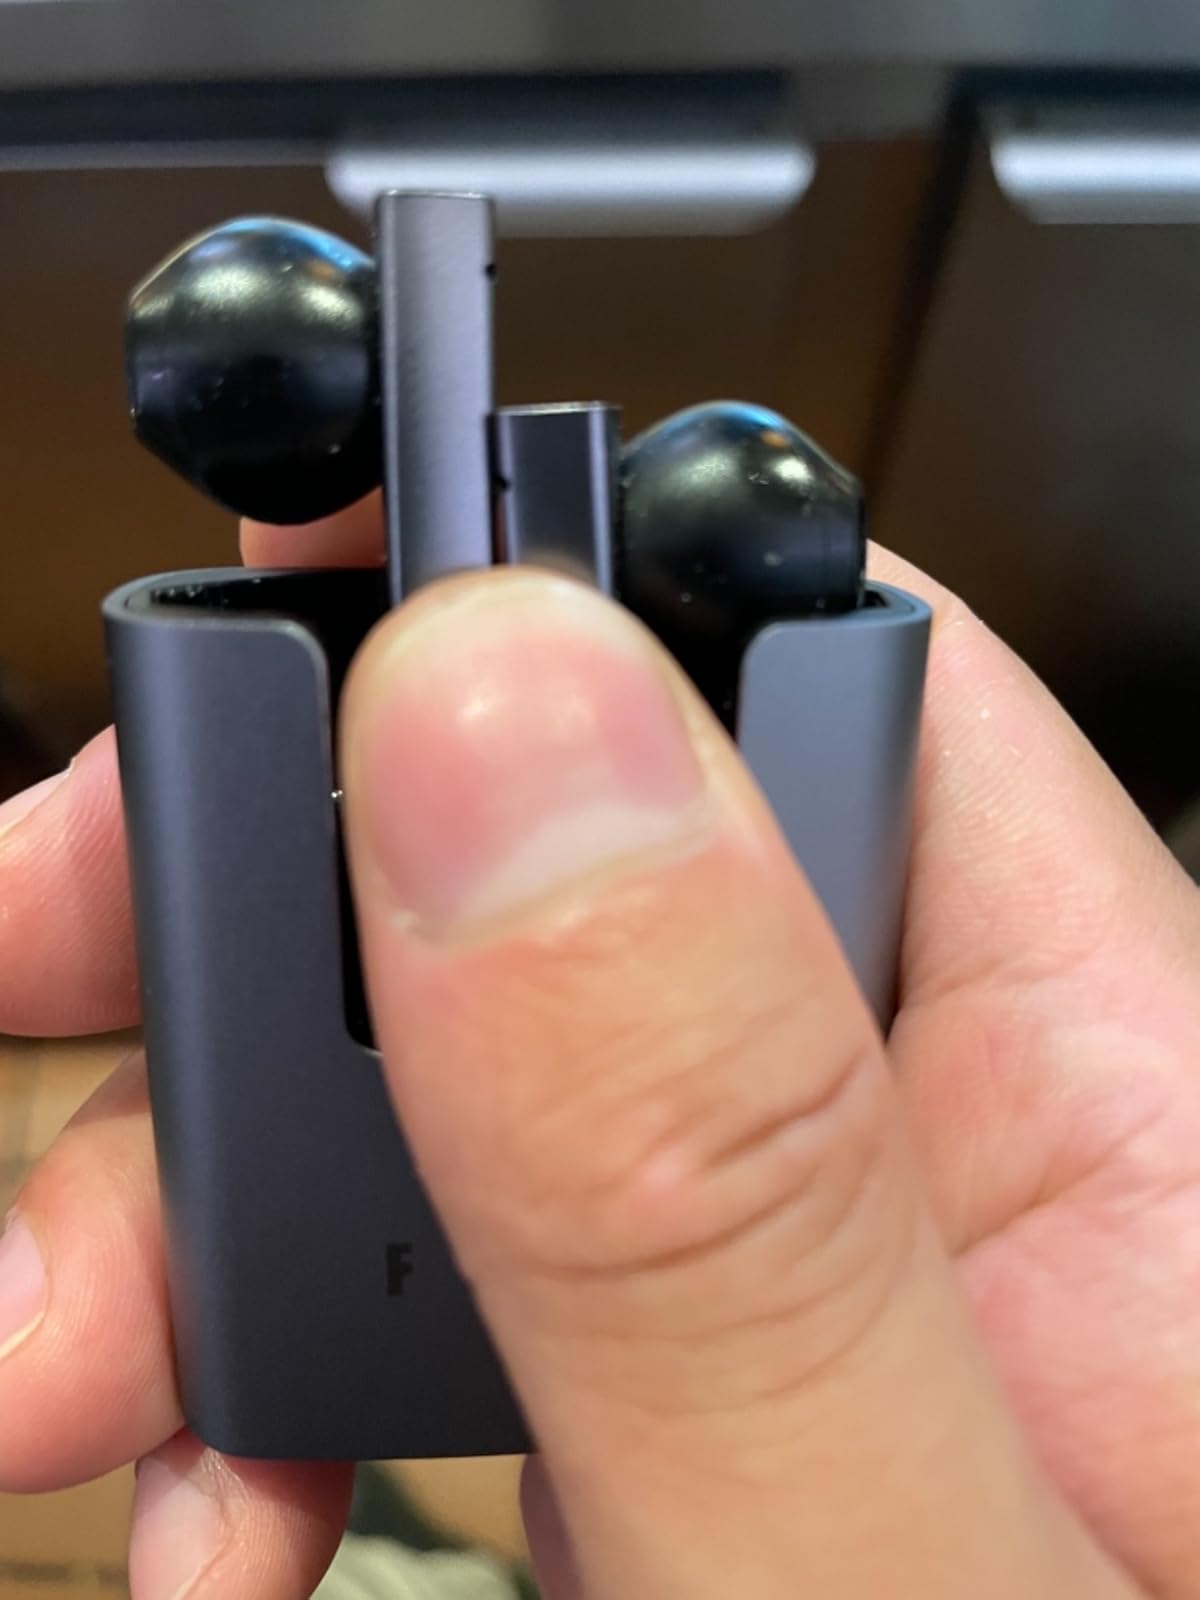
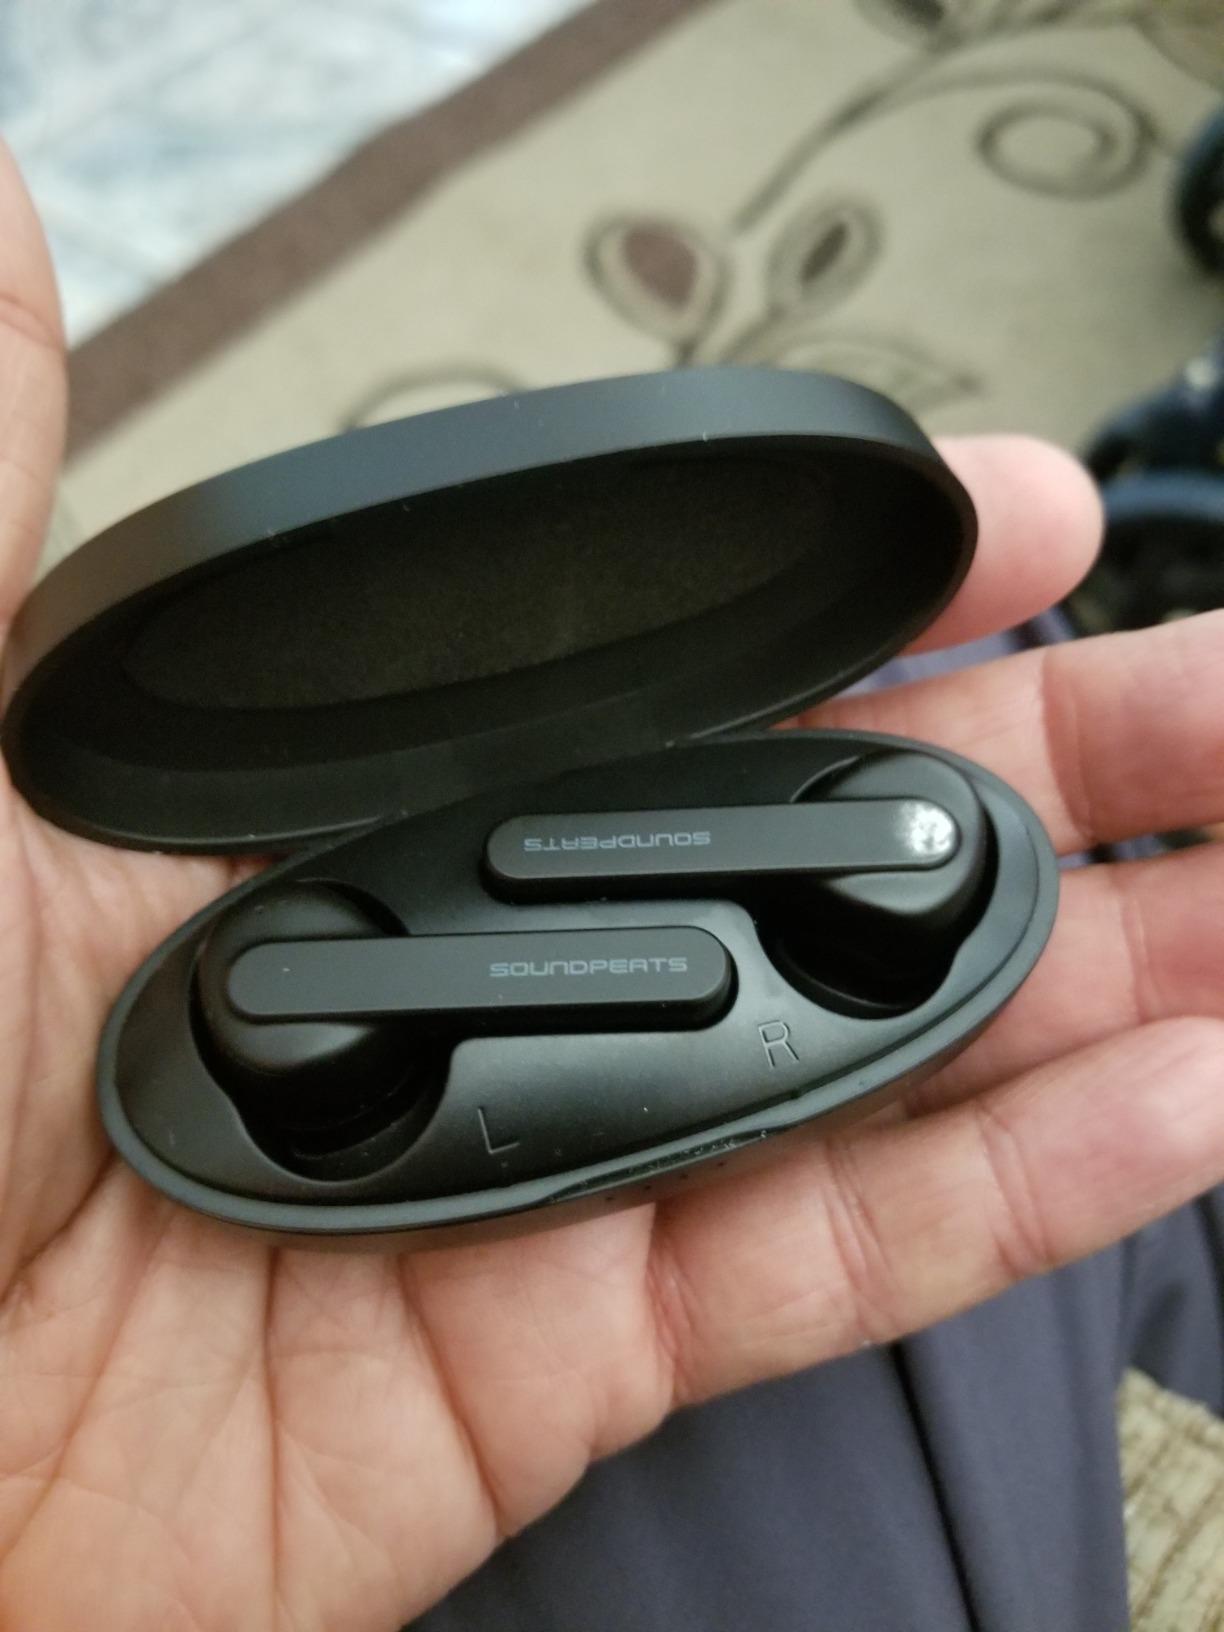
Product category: earbuds
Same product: no